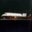
Label: airplane